Rami Levy Hashikma Marketing

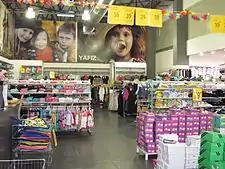
Yafiz clothing store at a Rami Levy supermarket in Givat Shaul, Jerusalem.

There are currently 44 Rami Levy supermarkets, located in several Jerusalem neighborhoods as well as in Afula, Akko, Ashdod, Ashkelon, Bat Yam, Beersheba, Beit Shemesh, Eilat, Hadera, Haifa, Holon, Kadima, Karmiel, Kastina, Kfar Saba, Kiryat Shmona, Lod, Mevasseret Zion, Modiin, Nesher, Netanya, Nahariya, Pardes Hanna, Petah Tikva, Ra'anana, Ramat Gan, Ramat Hahayal, Rehovot, Rishon LeZion, Rosh HaAyin, Tiberias, Yavne, and Zichron Yaakov. There are also five locations in the West Bank: Beitar Illit, Gush Etzion, Sha'ar Binyamin, Ariel, and Mishor Adumim. Levy's stores in the West Bank are often cited as a model of Arab-Jewish coexistence, as Arabs and Jews shop and work there side-by-side.